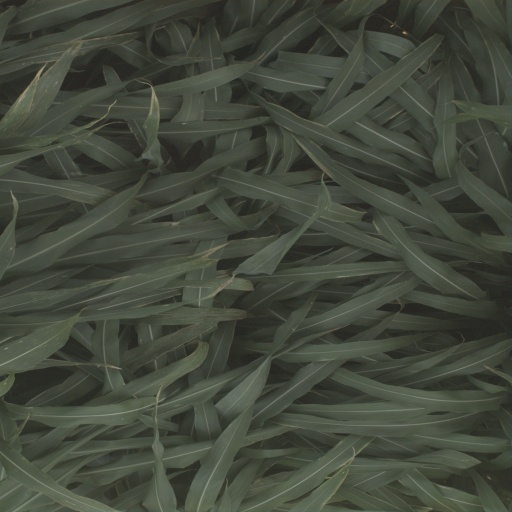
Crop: sorghum